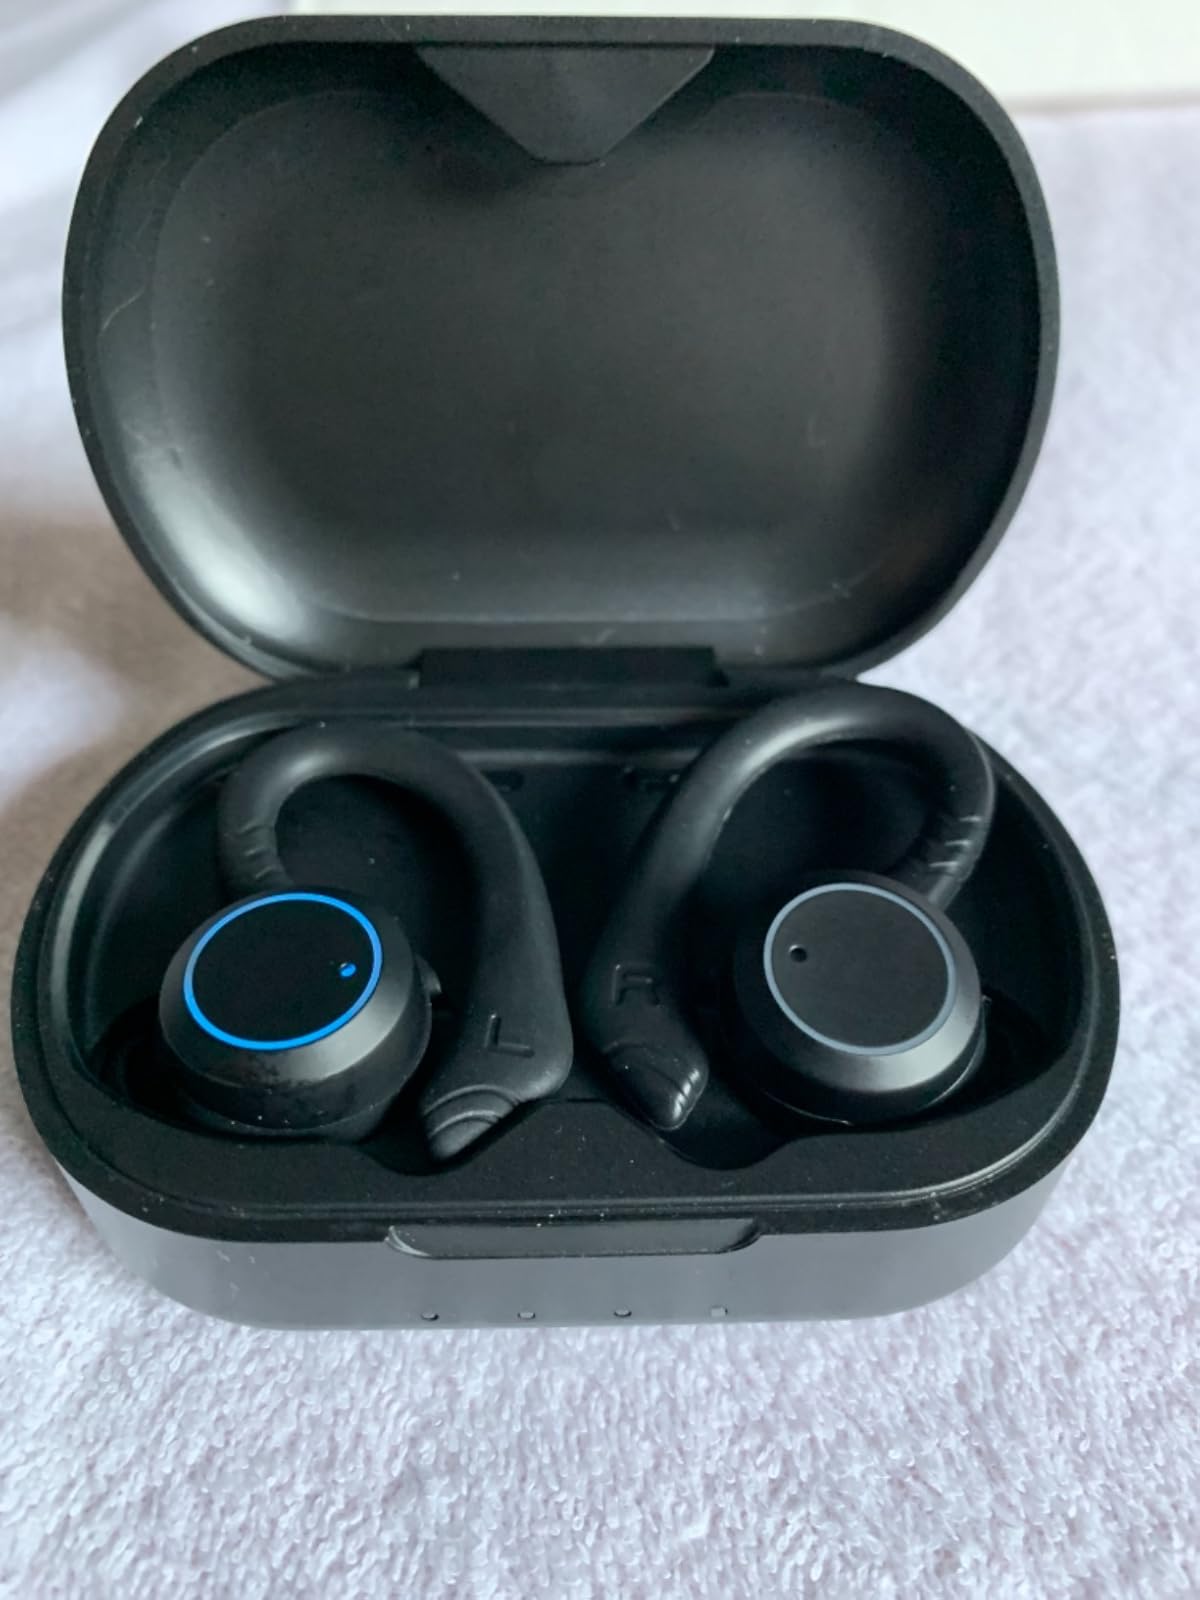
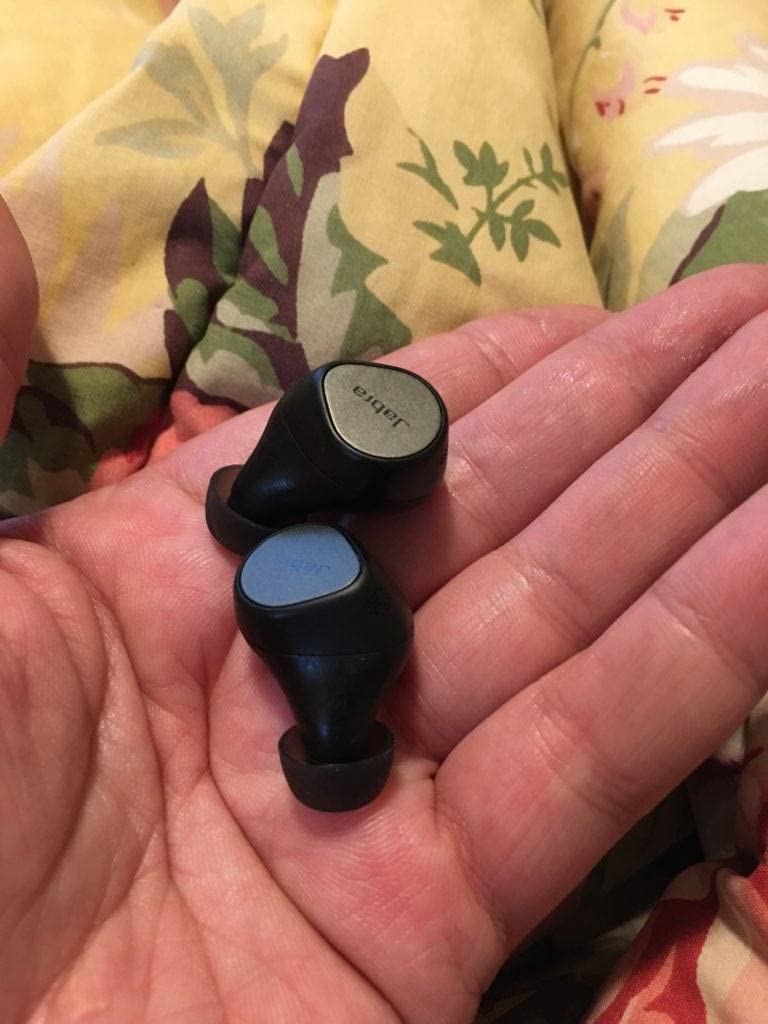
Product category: earbuds
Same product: no